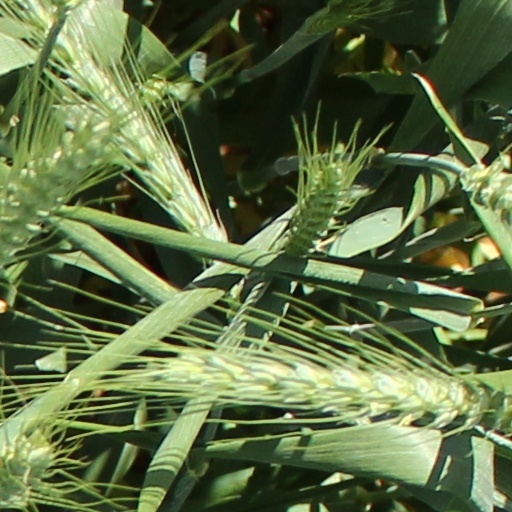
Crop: wheat